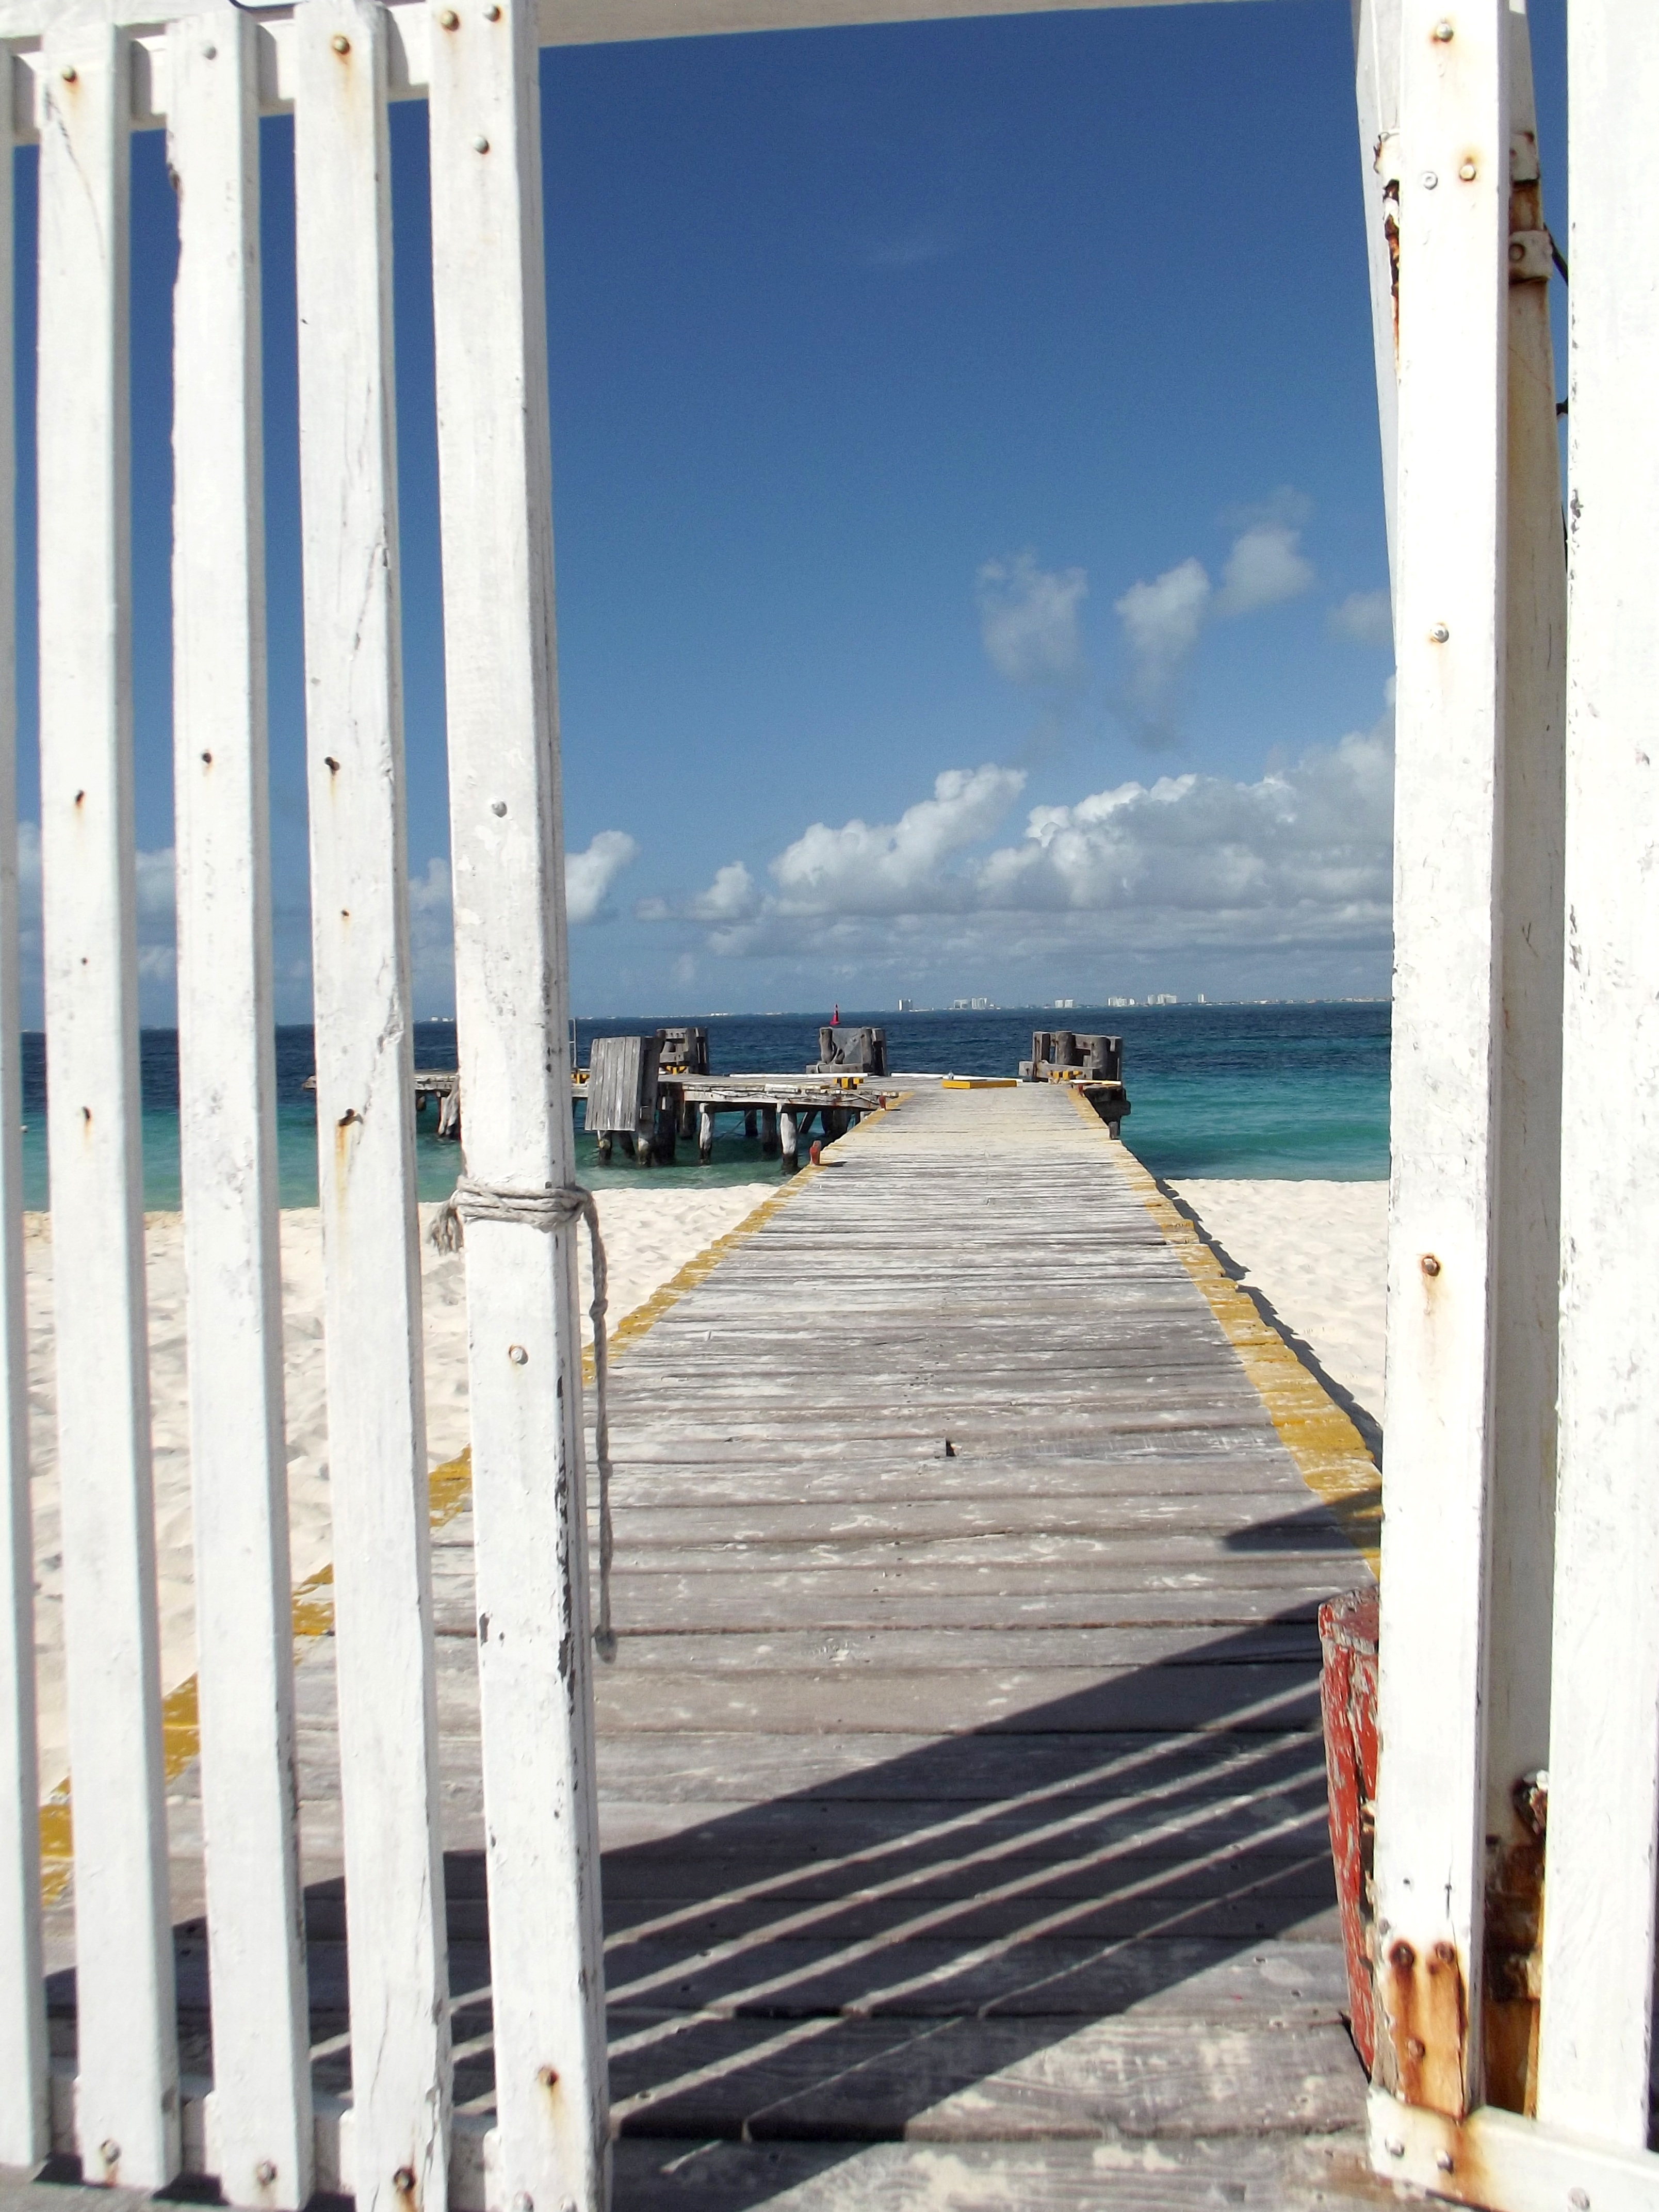
beach, landscape, sea, nature, dock, sky, wood, home, pier, walkway, travel, spring, island, facade, property, door, interior design, mexico, caribbean